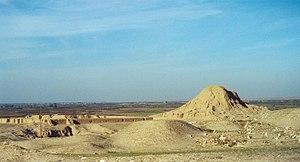
Assour (Qal'at Cherqat) (Iraq) Español: Asur (Qal’at Sherqat) 日本語: アッシュール（カラット・シェルカット） 中文: 亚述古城
L'histoire de la Mésopotamie débute avec le développement des communautés sédentaires dans le nord de la Mésopotamie au début du Néolithique, et s'achève dans l'Antiquité tardive. Elle est reconstituée grâce à l'analyse des fouilles archéologiques des sites de cette région, et à partir du IVᵉ millénaire av. J.‑C. par des textes écrits essentiellement sur des tablettes d'argile, la Mésopotamie étant l'une des premières civilisations à inventer l'écriture, avec l’Égypte antique.
Assur est une ancienne ville, capitale de l'Assyrie jusqu'au début du IXᵉ siècle av. J.-C., située sur la rive occidentale du Tigre. Ses ruines se trouvent actuellement sur le site de Qalʿat Sharqat, dans la plaine de Sharqat, à environ 110 kilomètres au sud de Mossoul. Le site principal est un promontoire dominant le fleuve, peuplé depuis au moins le début du IIIᵉ millénaire av. J.‑C. Il a été fouillé au début du XXᵉ siècle par une équipe dirigée par des archéologues allemands, puis à plusieurs reprises après 1945 par des archéologues irakiens et allemands.
Une ziggurat est un édifice religieux mésopotamien à degrés, présent aussi en Élam, constitué de plusieurs terrasses supportant probablement un temple construit à son sommet. Le terme vient de l'akkadien ziqqurratu, dérivé du verbe zaqāru, « élever », « construire en hauteur ». On peut donc le traduire par « la très haute ». Il s'agit du monument le plus spectaculaire de la civilisation mésopotamienne, dont le souvenir a survécu bien après sa disparition grâce au récit biblique de la Tour de Babel, inspiré par la ziggurat de Babylone.